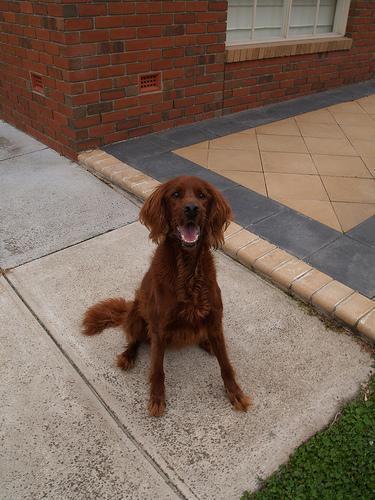
Irish_setter